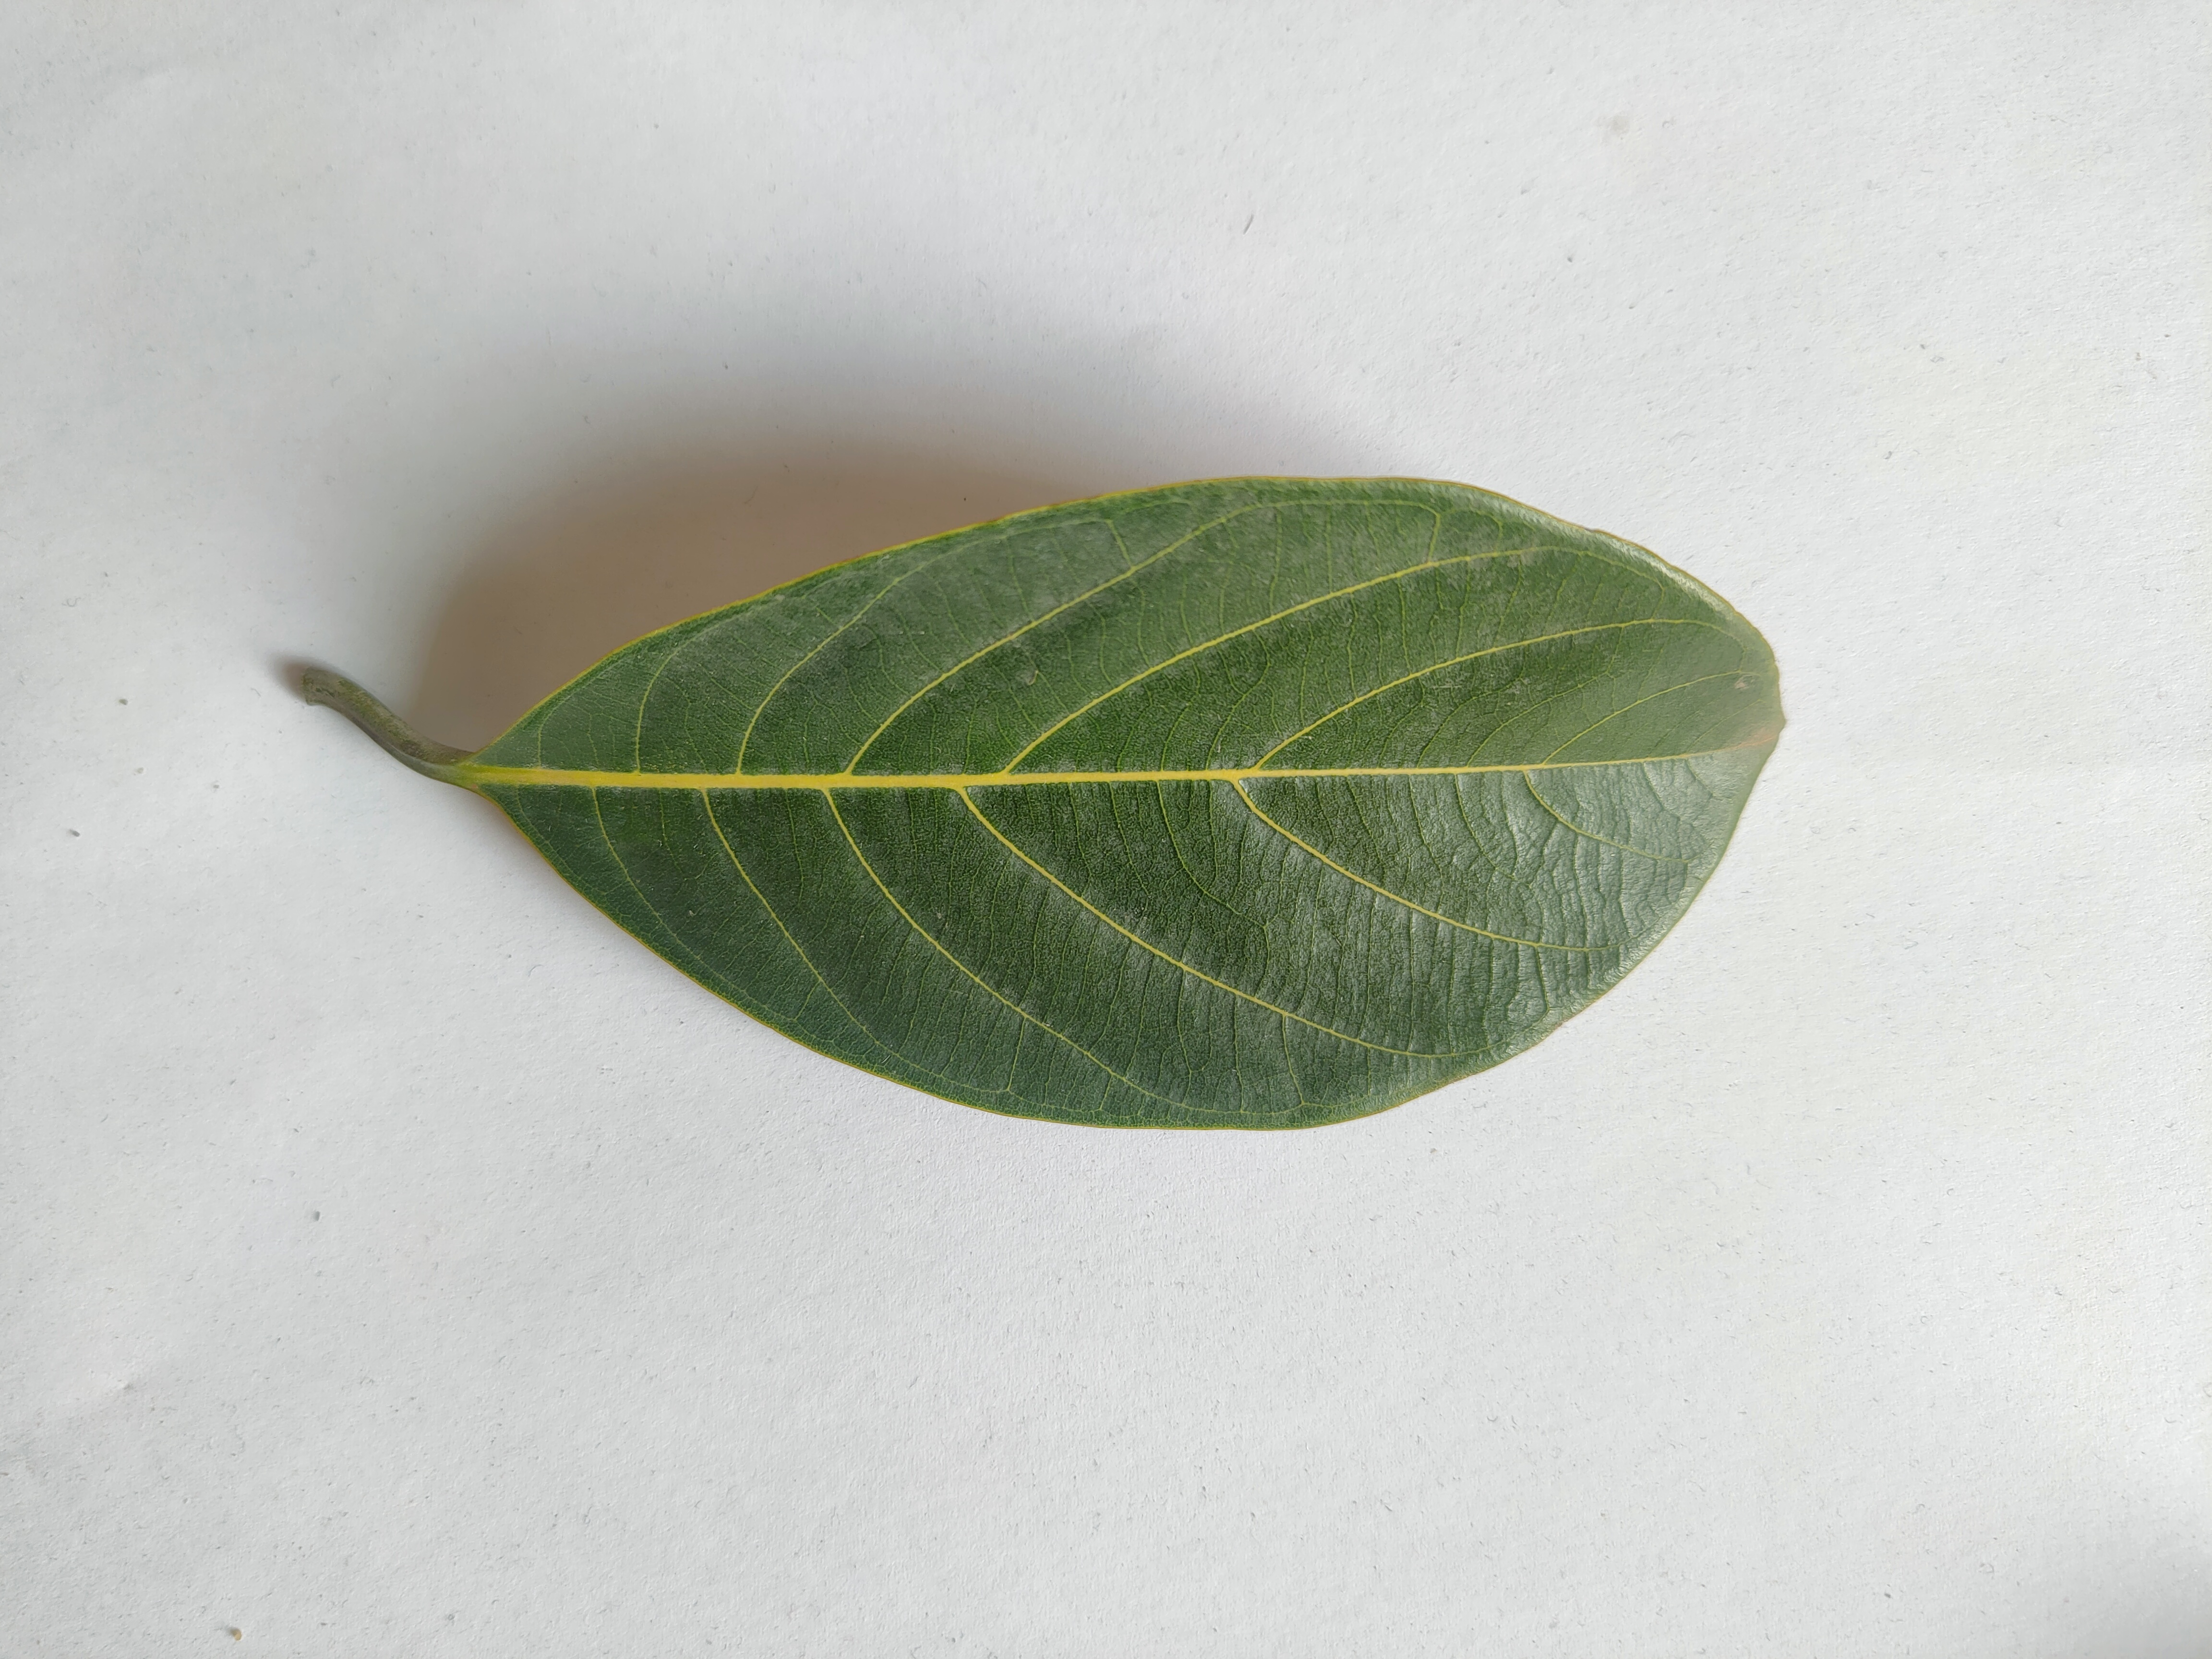
Leaf variety: Jackfruit